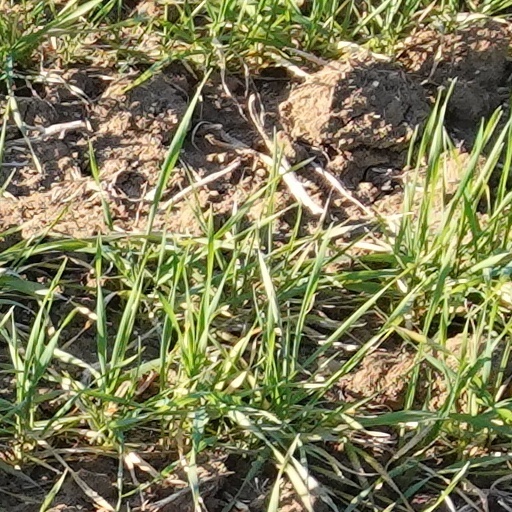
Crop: wheat